2022 Northeastern Brazil floods and mudslides

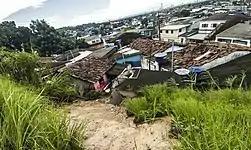
Houses are destroyed after a landslide in Recife.

The governor of Pernambuco, Paulo Câmara, anticipated the appointment of 92 new soldiers from the Pernambuco Military Fire Brigade to reinforce the relief work for the victims of the rains and released 100 million reais for rescue operations. The government declared a situation of emergency, as well as 14 municipalities in the Greater Recife metropolitan region and also requested the support of the Northeastern Military Command for the search and rescue service. The city of Recife has opened schools and day care centers to receive families in need.